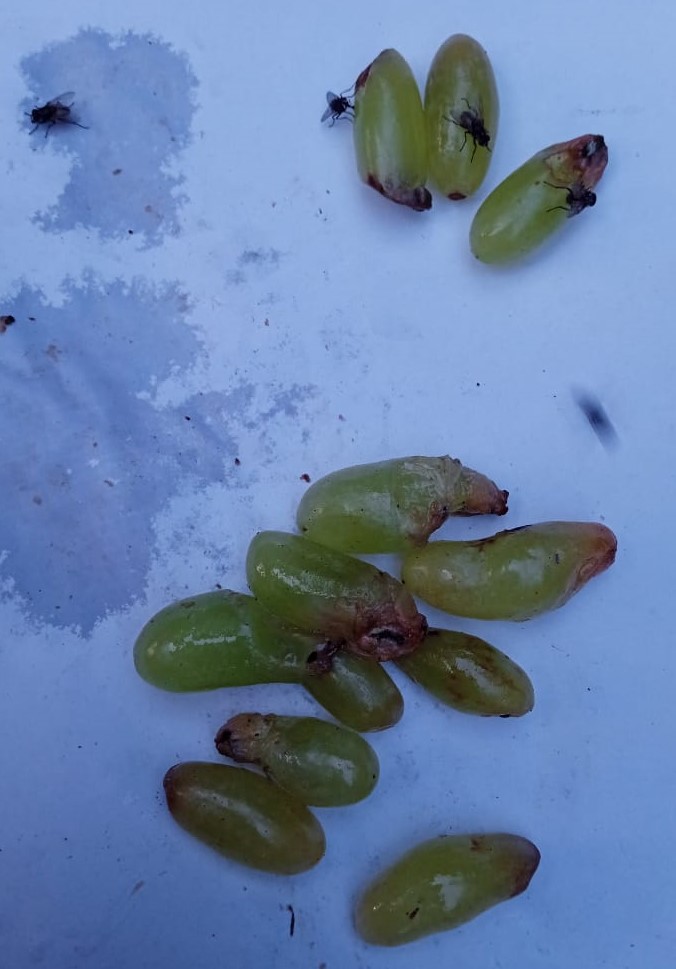
Fruit: grape
Condition: rotten